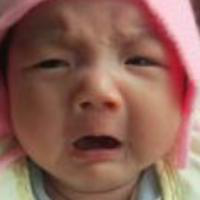
Age group: age 01-10